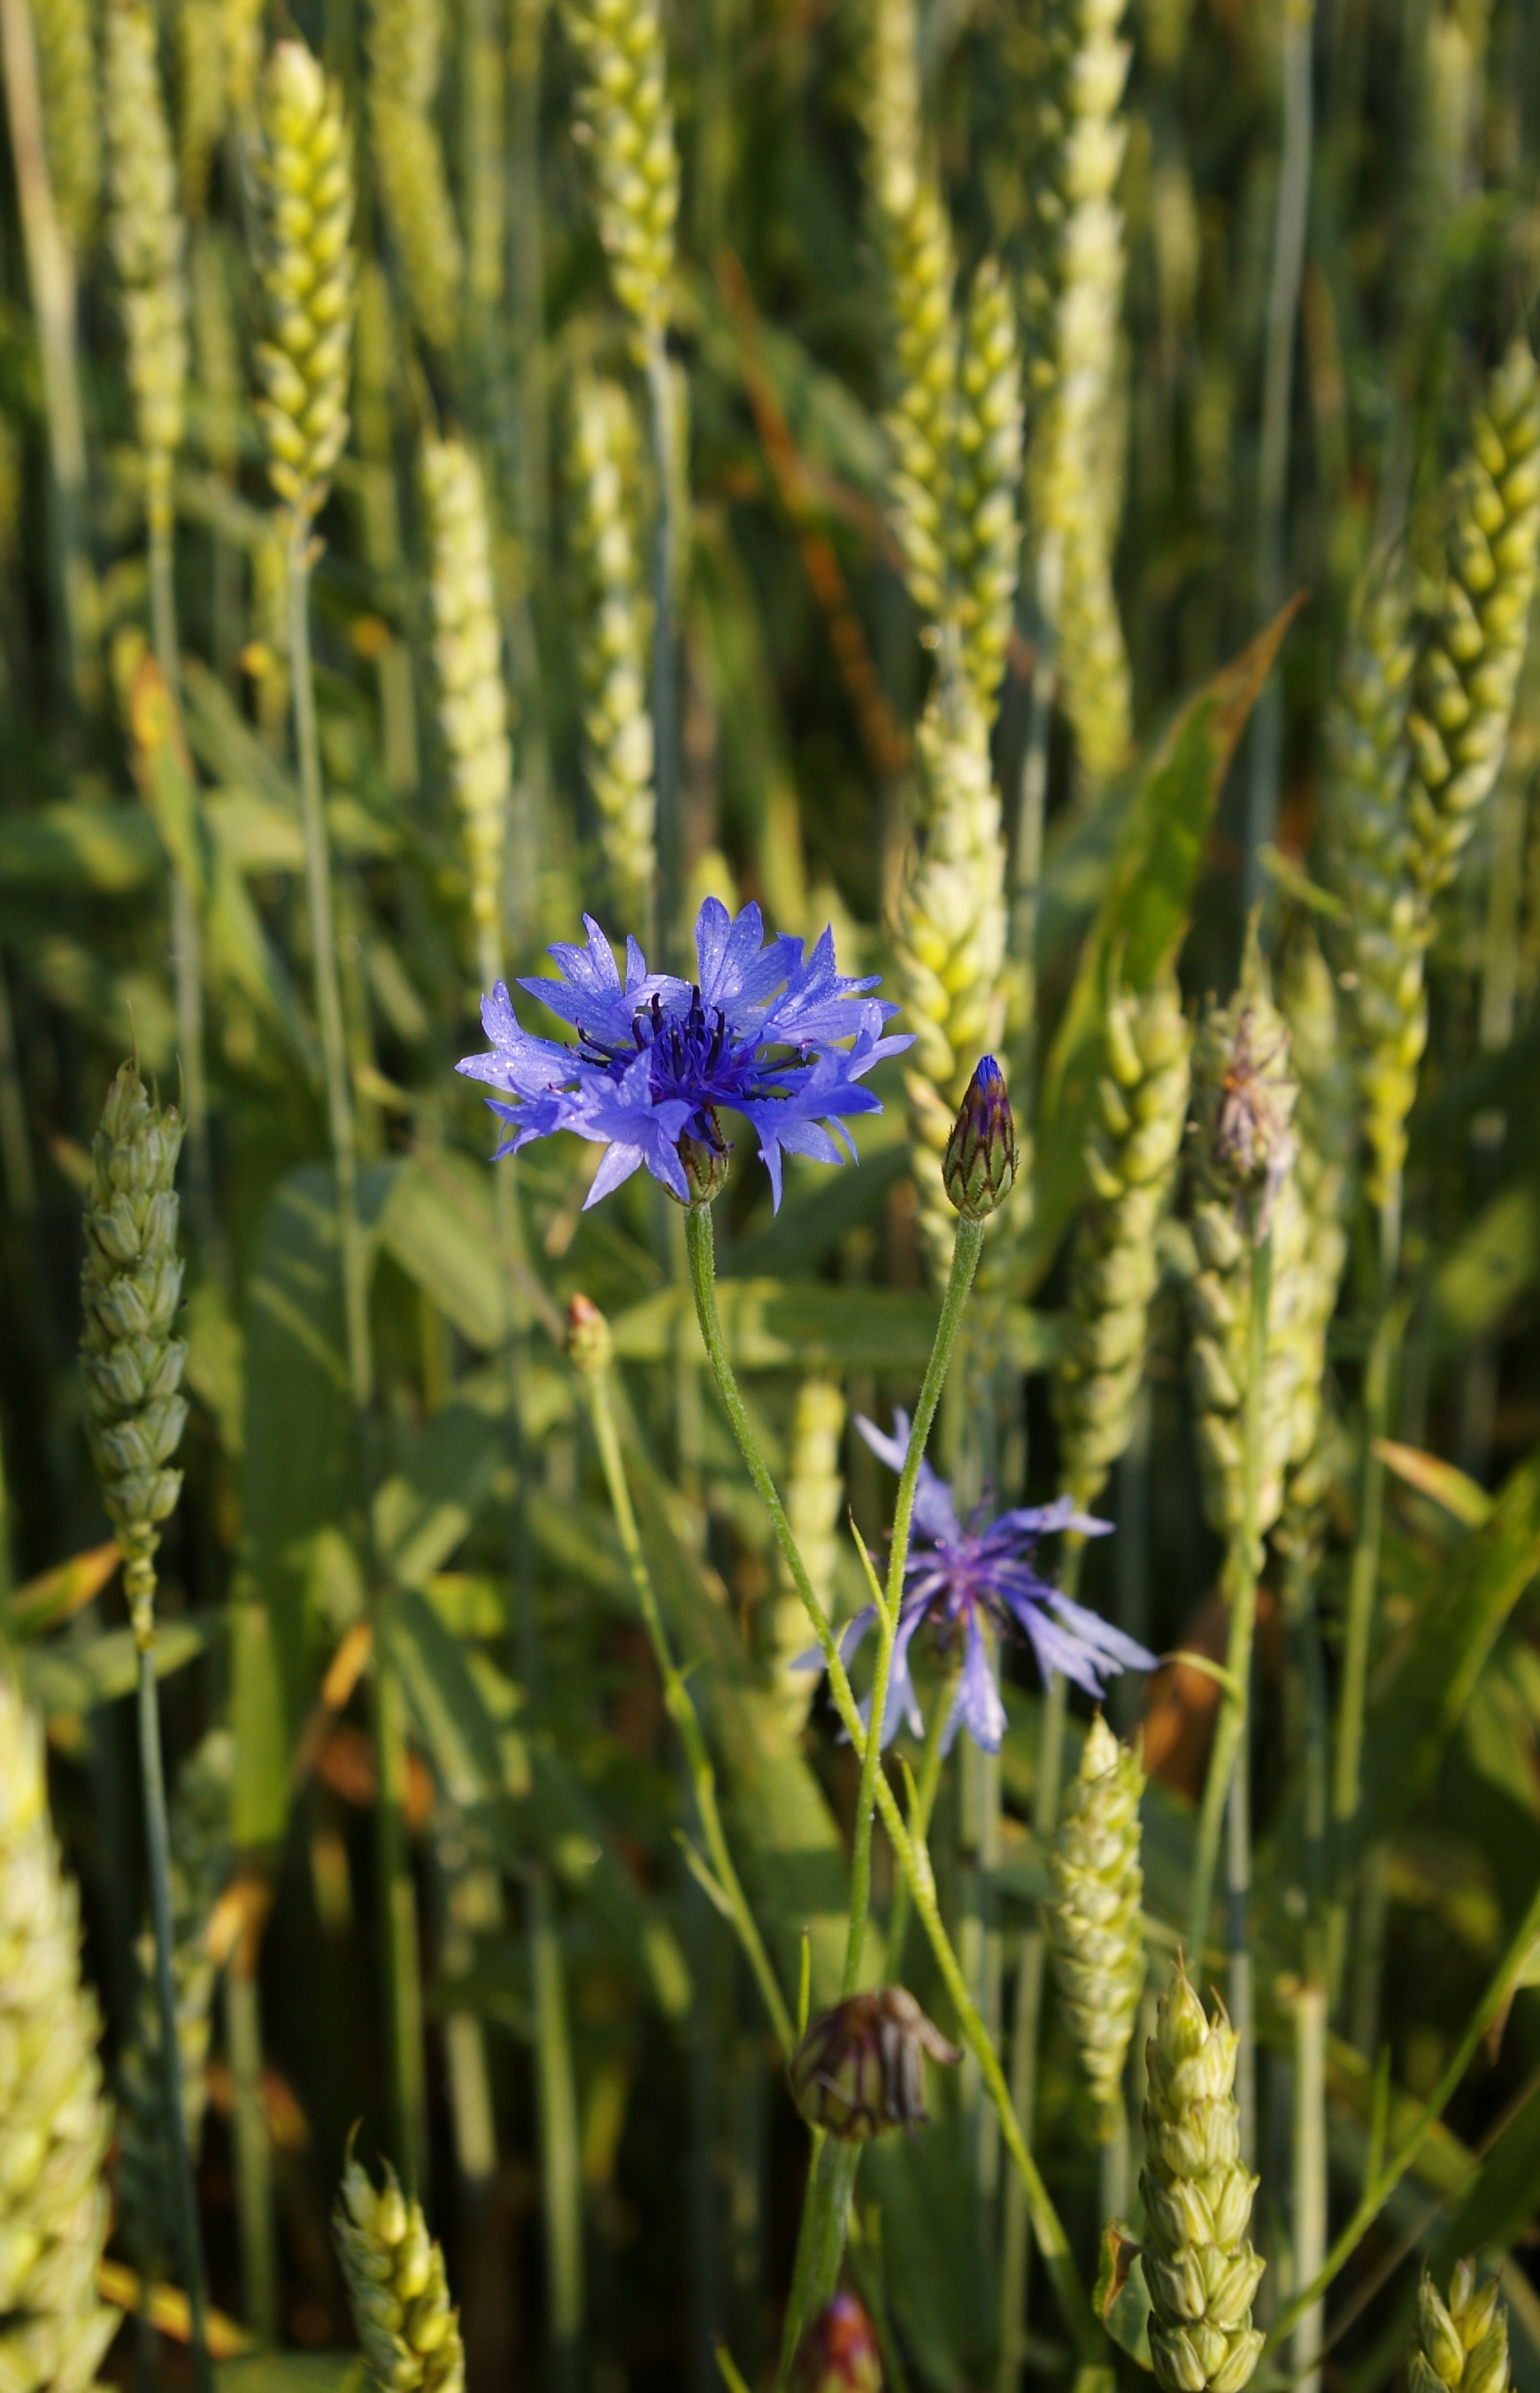
grass, plant, field, meadow, prairie, flower, summer, herb, crop, botany, flora, plants, wildflower, weed, cornflower, cereals, flowering plant, annual plant, grass family, land plant